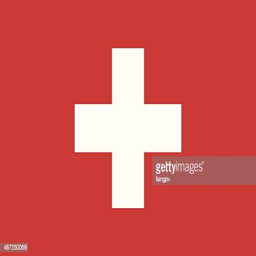
isolated vector image of the flag